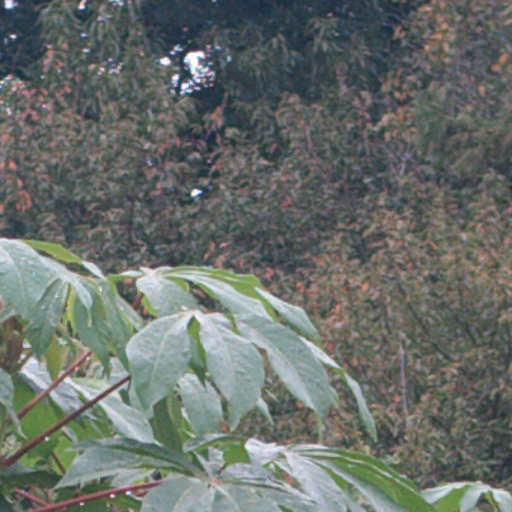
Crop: cassava